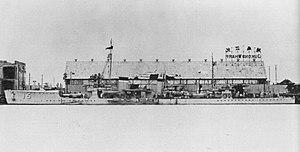
La classe Wakatake est la dernière série de destroyers de 2ᵉ classe de la Marine impériale japonaise construite après la Première Guerre mondiale.